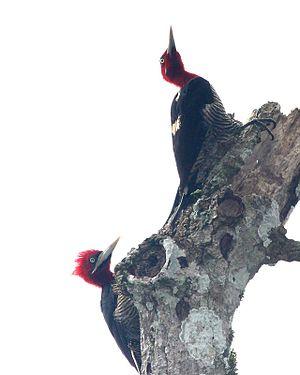
Le Pic robuste est une espèce d'oiseau de la famille des Picidae. Son aire de répartition s'étend sur l'Argentine, le Paraguay et le Brésil.